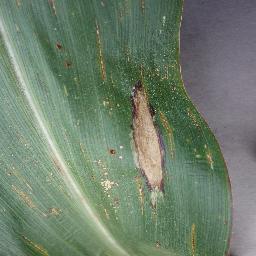
Label: Corn___Northern_Leaf_Blight